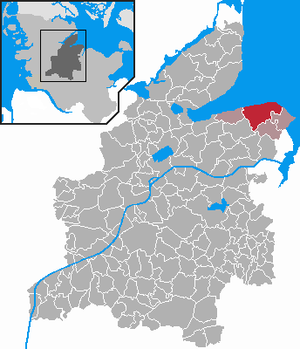
Schwedeneck est une commune allemande du Land Schleswig-Holstein située dans l'arrondissement Rendsburg-Eckernförde en périphérie de Kiel et sur la péninsule Dänischer Wohld.